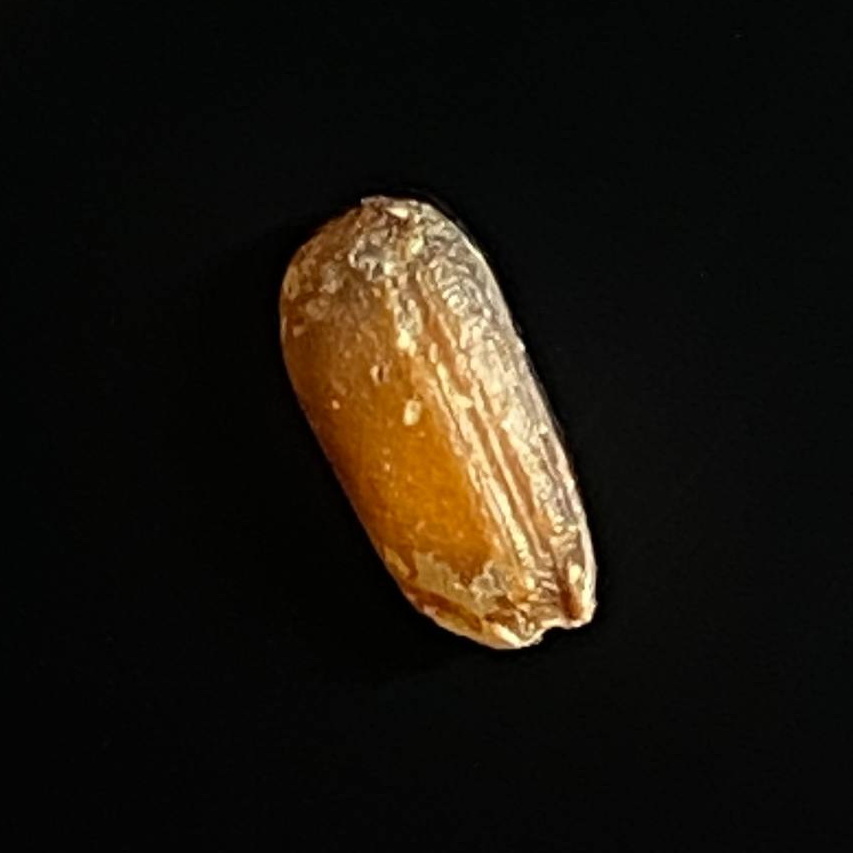
Rice variety: Lal_Biroi